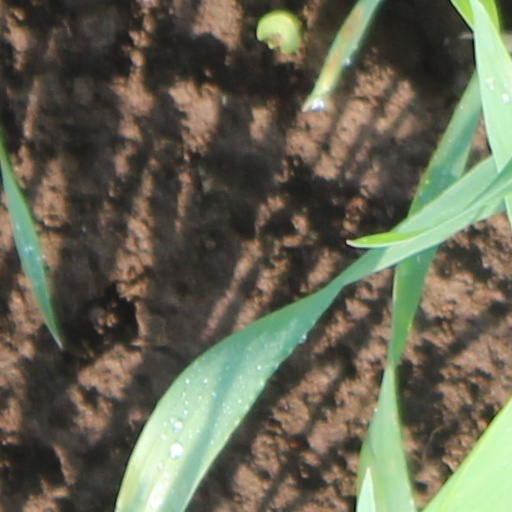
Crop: wheat